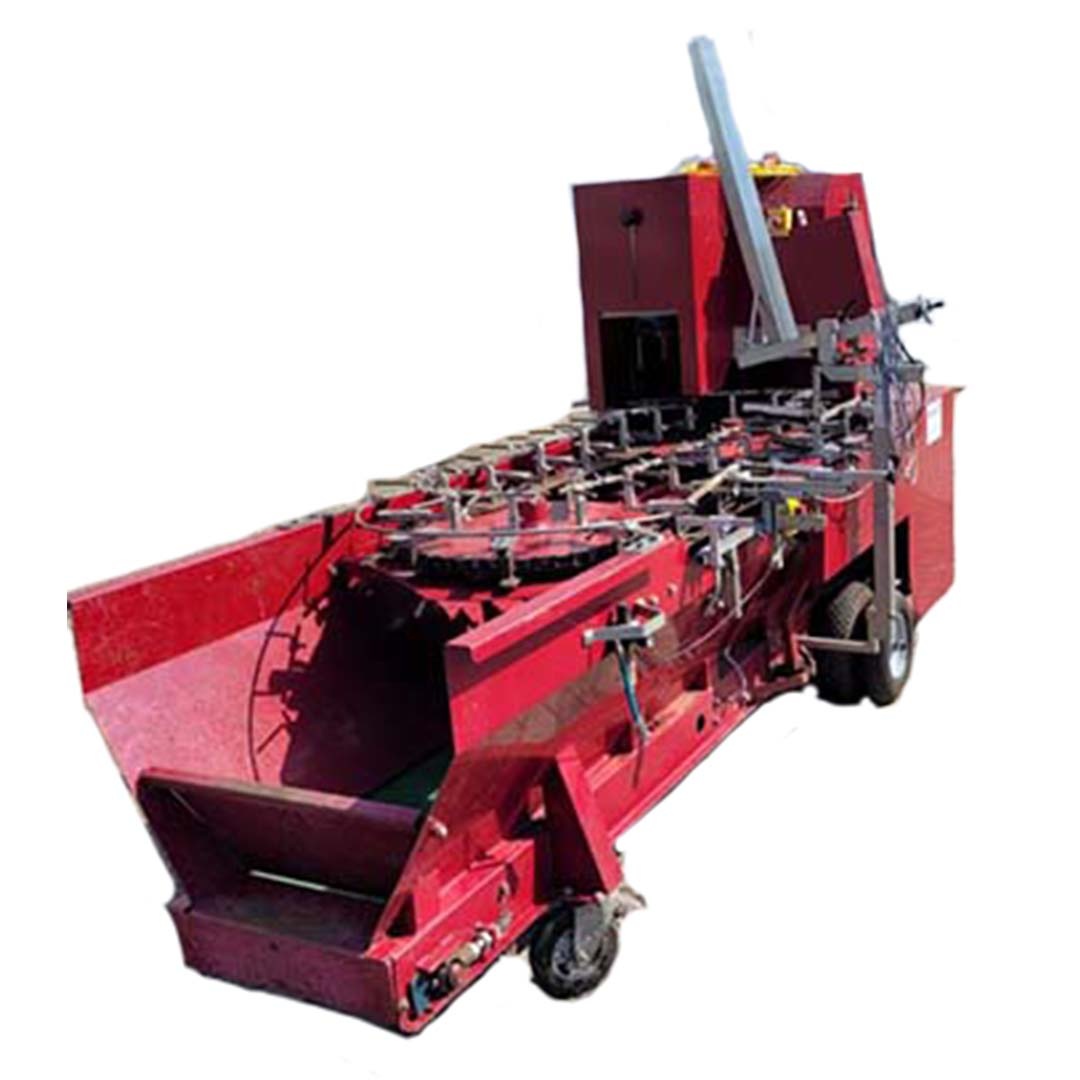
Gebruikte HETO Oppotmachine: H15 (Prijs vanaf: €12.500,-)
GEBRUIKTE POTMACHINES ONDERDELEN HETO POTMACHINES De Heto H15 oppotmachine is technisch in goede staat maar de opties zijn iets minder. Hij kan dubbelpotten tot 6000 per uur (tot 12 cm) en enkelpotten tot 3000 per uur (vanaf 12 cm). Machinekenmerken: Hoogwaardige constructie en weinig onderhoud Inclusief verstelbare pannenlappen en transportband Gebouwd in overeenstemming met de CE-voorschriften Garantie Technische specificaties: Voeding: 3 ph./400V. 50 Hz. + N + PE Mobiel ontwerp met zwenkwielen Prijs op aanvraag en afhankelijk van de opties. Contact: Voor meer informatie of het aanvragen van een offerte kunt u contact met ons opnemen via info@hetotuinbouw.nl of bel ons op +31 (0) 71 331 9111.
Brand: Heto
Category: Business & Industrial > Heavy Machinery > Harvesters > Potato Harvesters